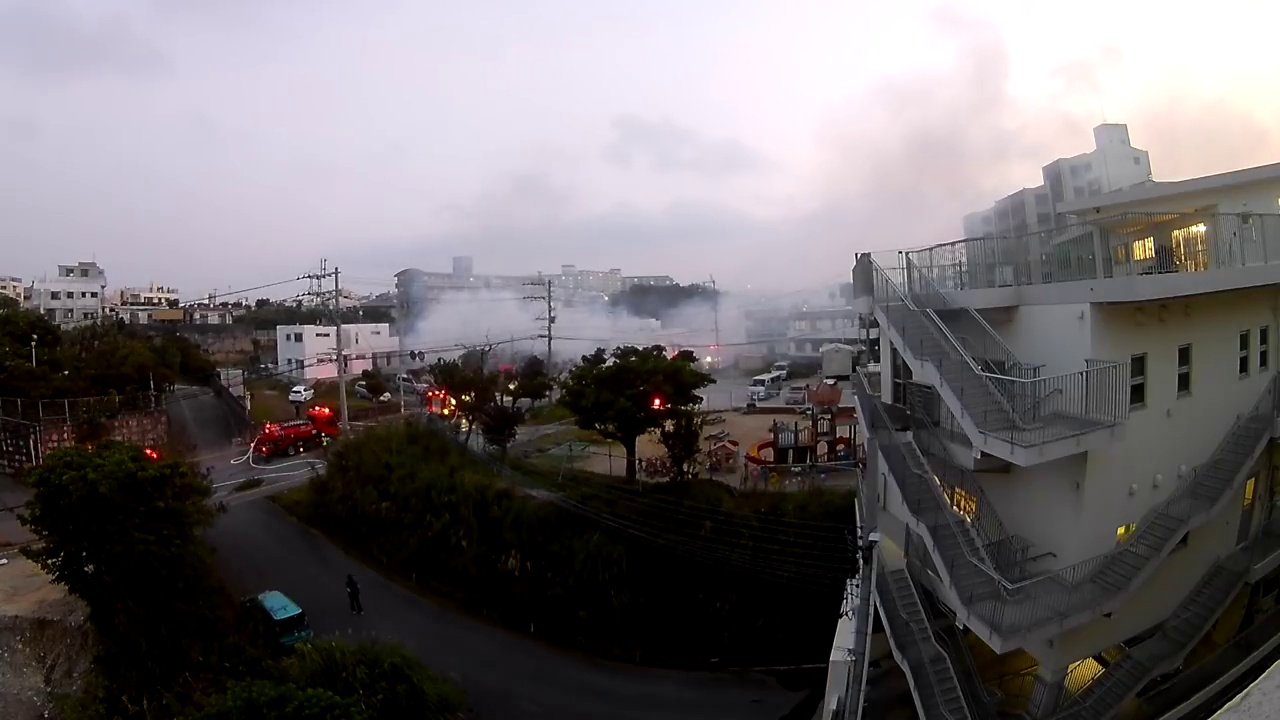
Fire: no
Smoke: yes